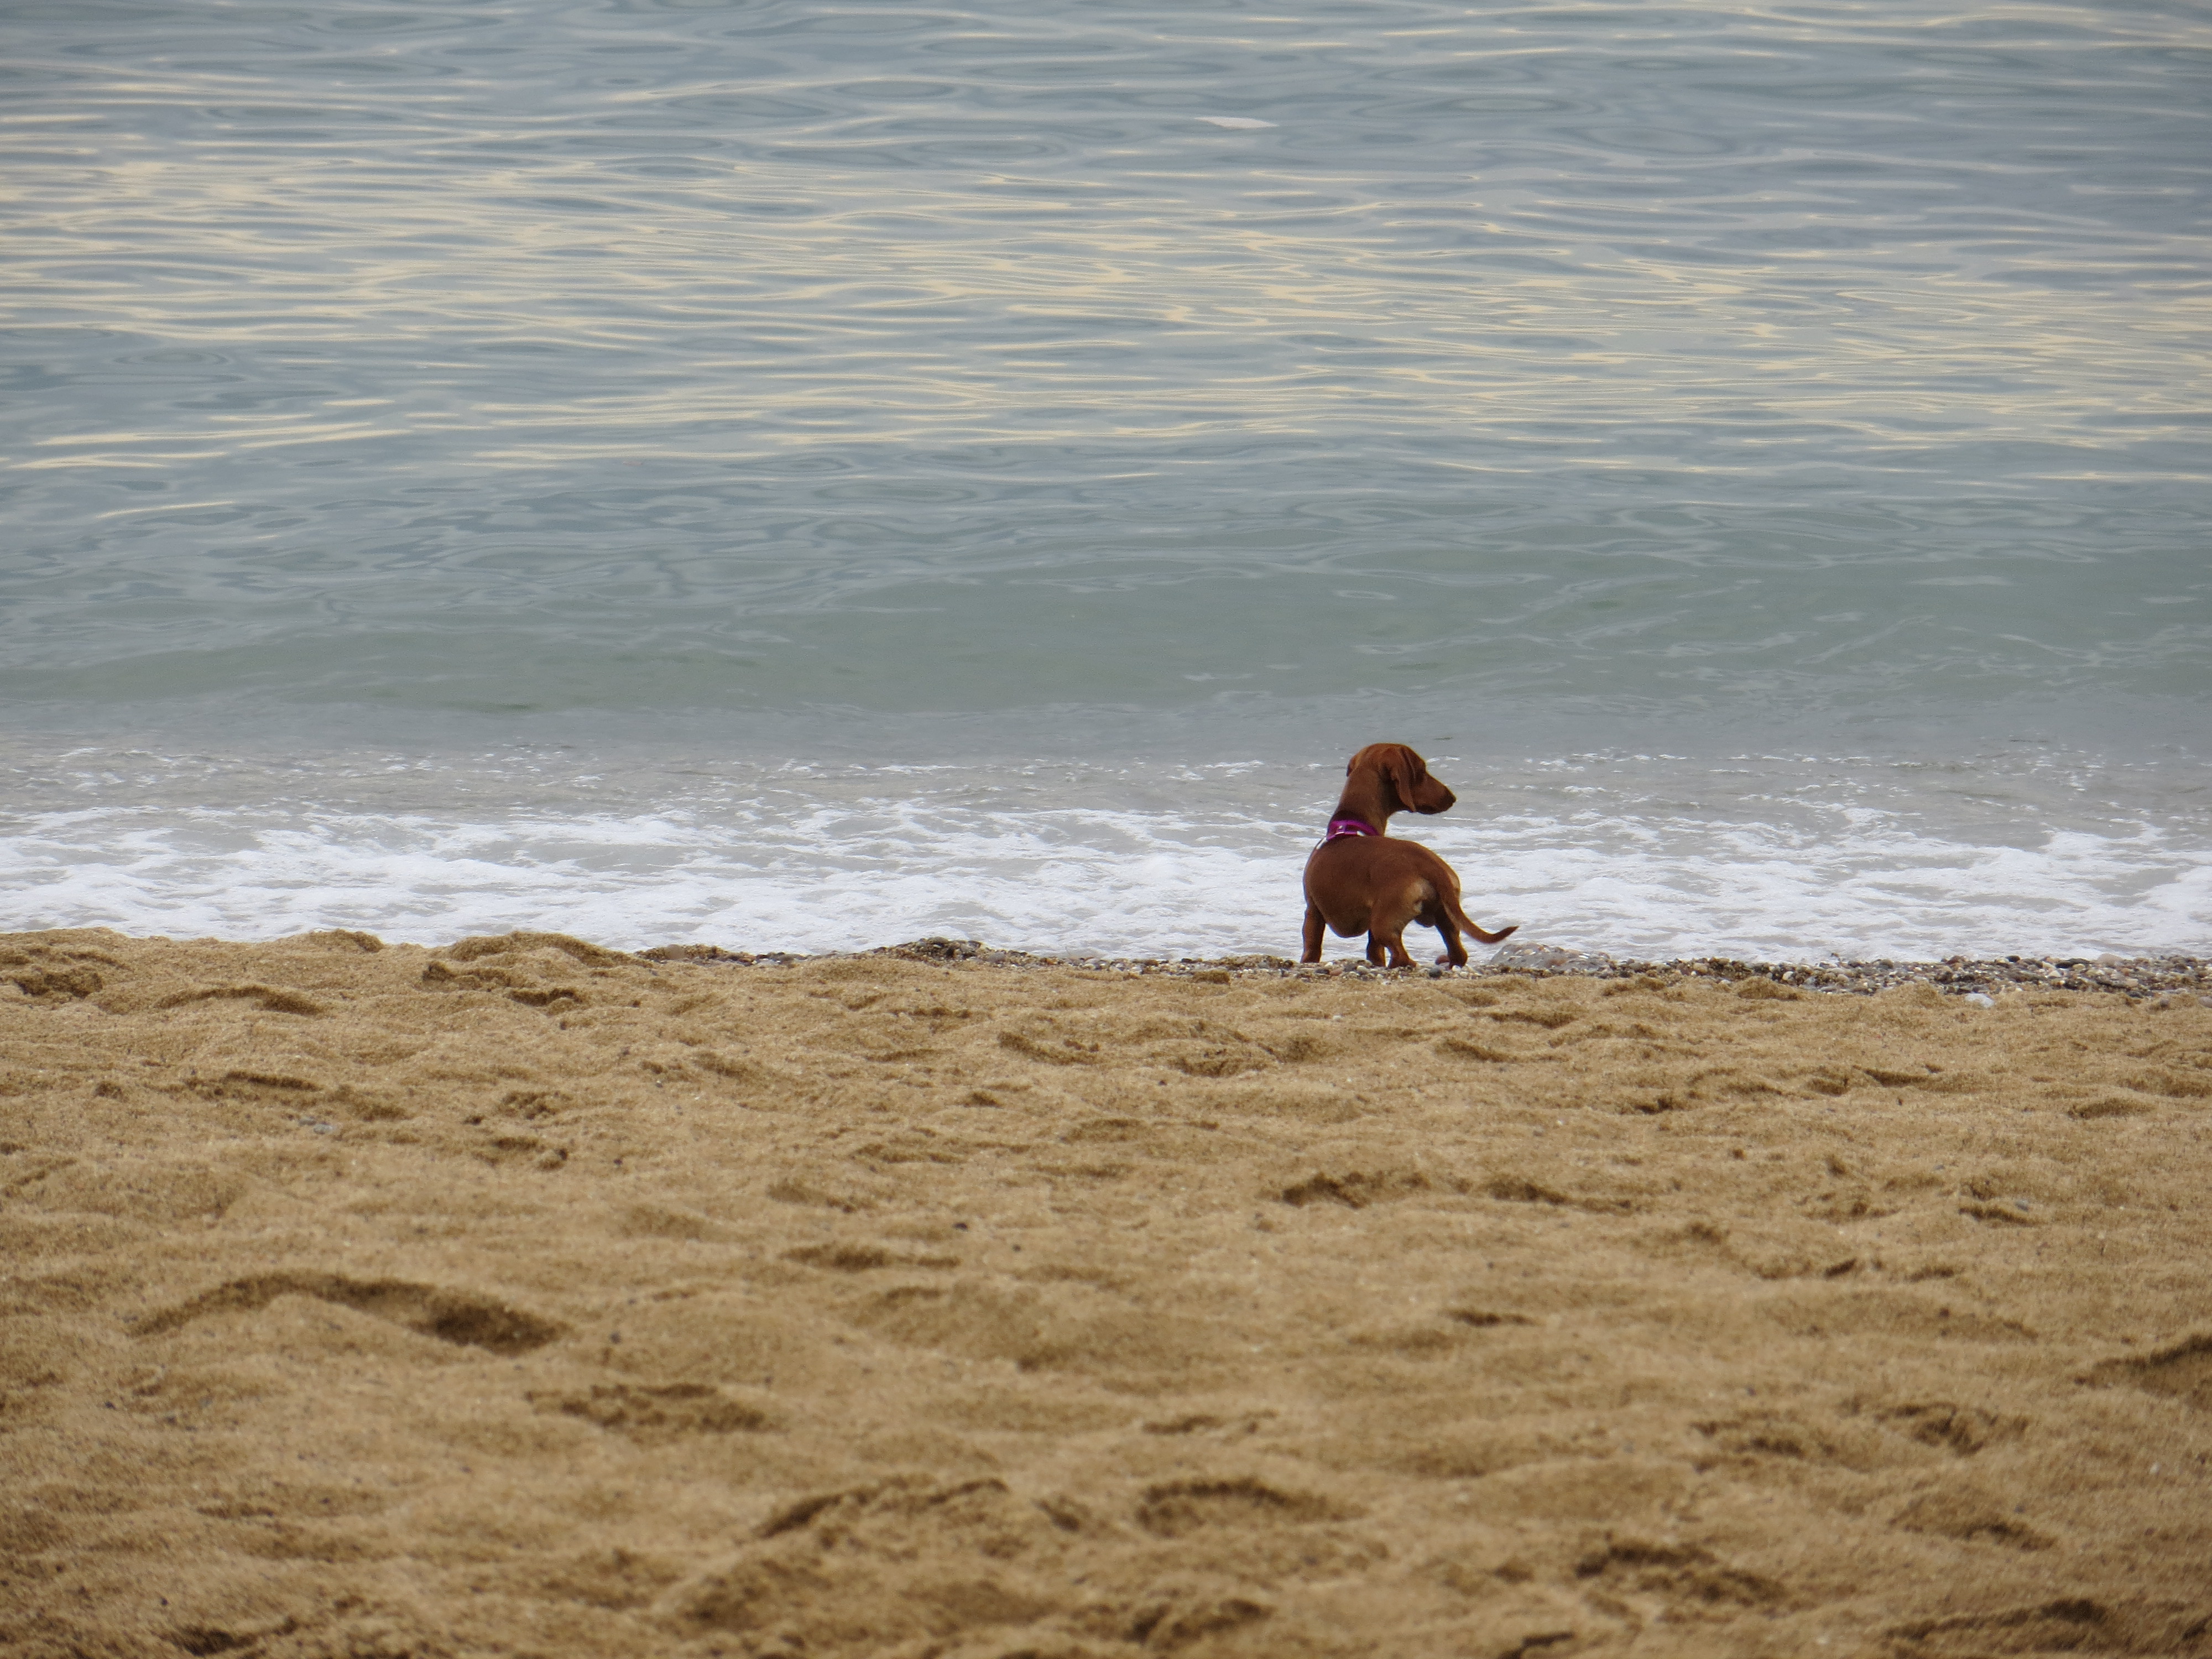
dog, sea, beach, water, nature, landscape, sand, cloudy, waves, seashore, body of water, ocean, shore, dog like mammal, wave, sky, coastal and oceanic landforms, coast, vacation, fun, wind wave, carnivoran